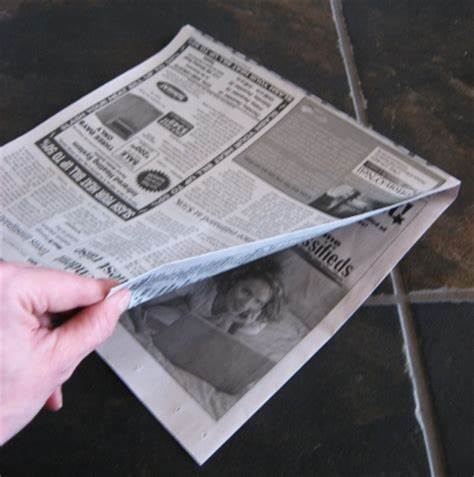
Waste category: paper